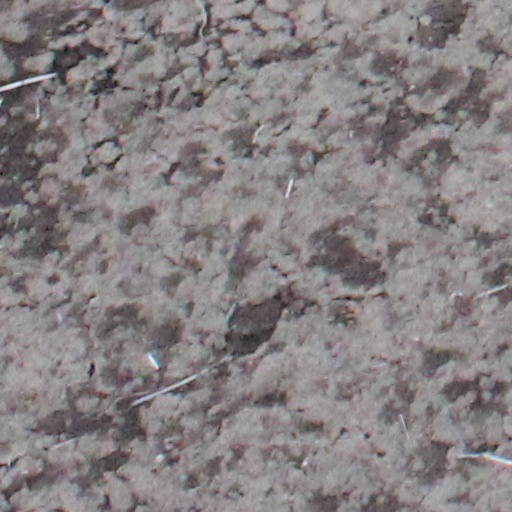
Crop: wheat